Gautam Chattopadhyay

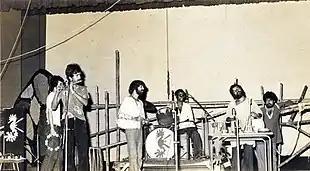
Moheener Ghoraguli in concert at Rabindra Sadan, 1979. Left to right: Raja Banerjee, Pradip Chattopadhyay, Tapas Das, Pranab Sengupta, Gautam Chattopadhyay and Ranjon Ghoshal.

While a student at the Presidency College in Kolkata, he participated in the political movement of the late 60s and early 70s in Bengali campuses known as the Naxal Movement. He then moved to Jabalpur, working for about a year as a Medical representative in Jabalpur and then in Bhopal. He continued composing music during this phase of his life.